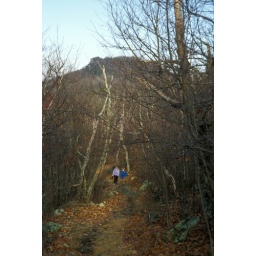
Ahead on the trail is the destination, a rock outcropping that sits high above the ridge like a castle or a tower.